Feist (singer)

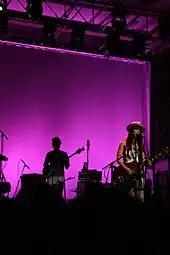
Feist live at the Festival d'été de Québec 2008 (Québec, Canada)

Feist was on the cover of the Spring 2008 edition of "Naked Eye". On April 28, Feist was interviewed by Stephen Colbert. At the end of the show she performed "I Feel It All", while Colbert donned Feist's blue, sequined, strapless jumpsuit from the "1234" video. Feist joined Colbert again on his first-ever Christmas special, "", which first aired on November 23, 2008. She played an angel working for Heaven's overloaded phone (prayer) service. She also accompanied the Disko Bay Expedition of Cape Farewell. On October 20, 2008, she told The Canadian Press that, following the success of her last album, "The Reminder", she felt she needed to step away from the pressures of the music industry to consider her next career move and "rest for a minute".